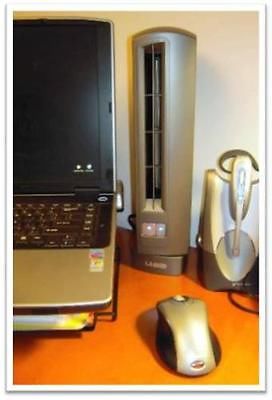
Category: fan